Iwasaki Art Museum

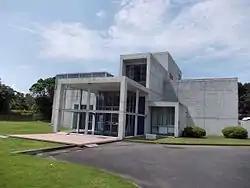

opened in Ibusuki, Kagoshima Prefecture, Japan, in 1983. Located in the gardens of a resort hotel and designed by Fumihiko Maki, the museum's collection includes works by Kuroda Seiki and Fujishima Takeji, as well as Western painters. The adjacent was established by the bequest of Iwasaki Yoshie, wife of the museum's founder businessman , and opened in 1998. It houses objects including Satsuma ware and folk art from Papua New Guinea.